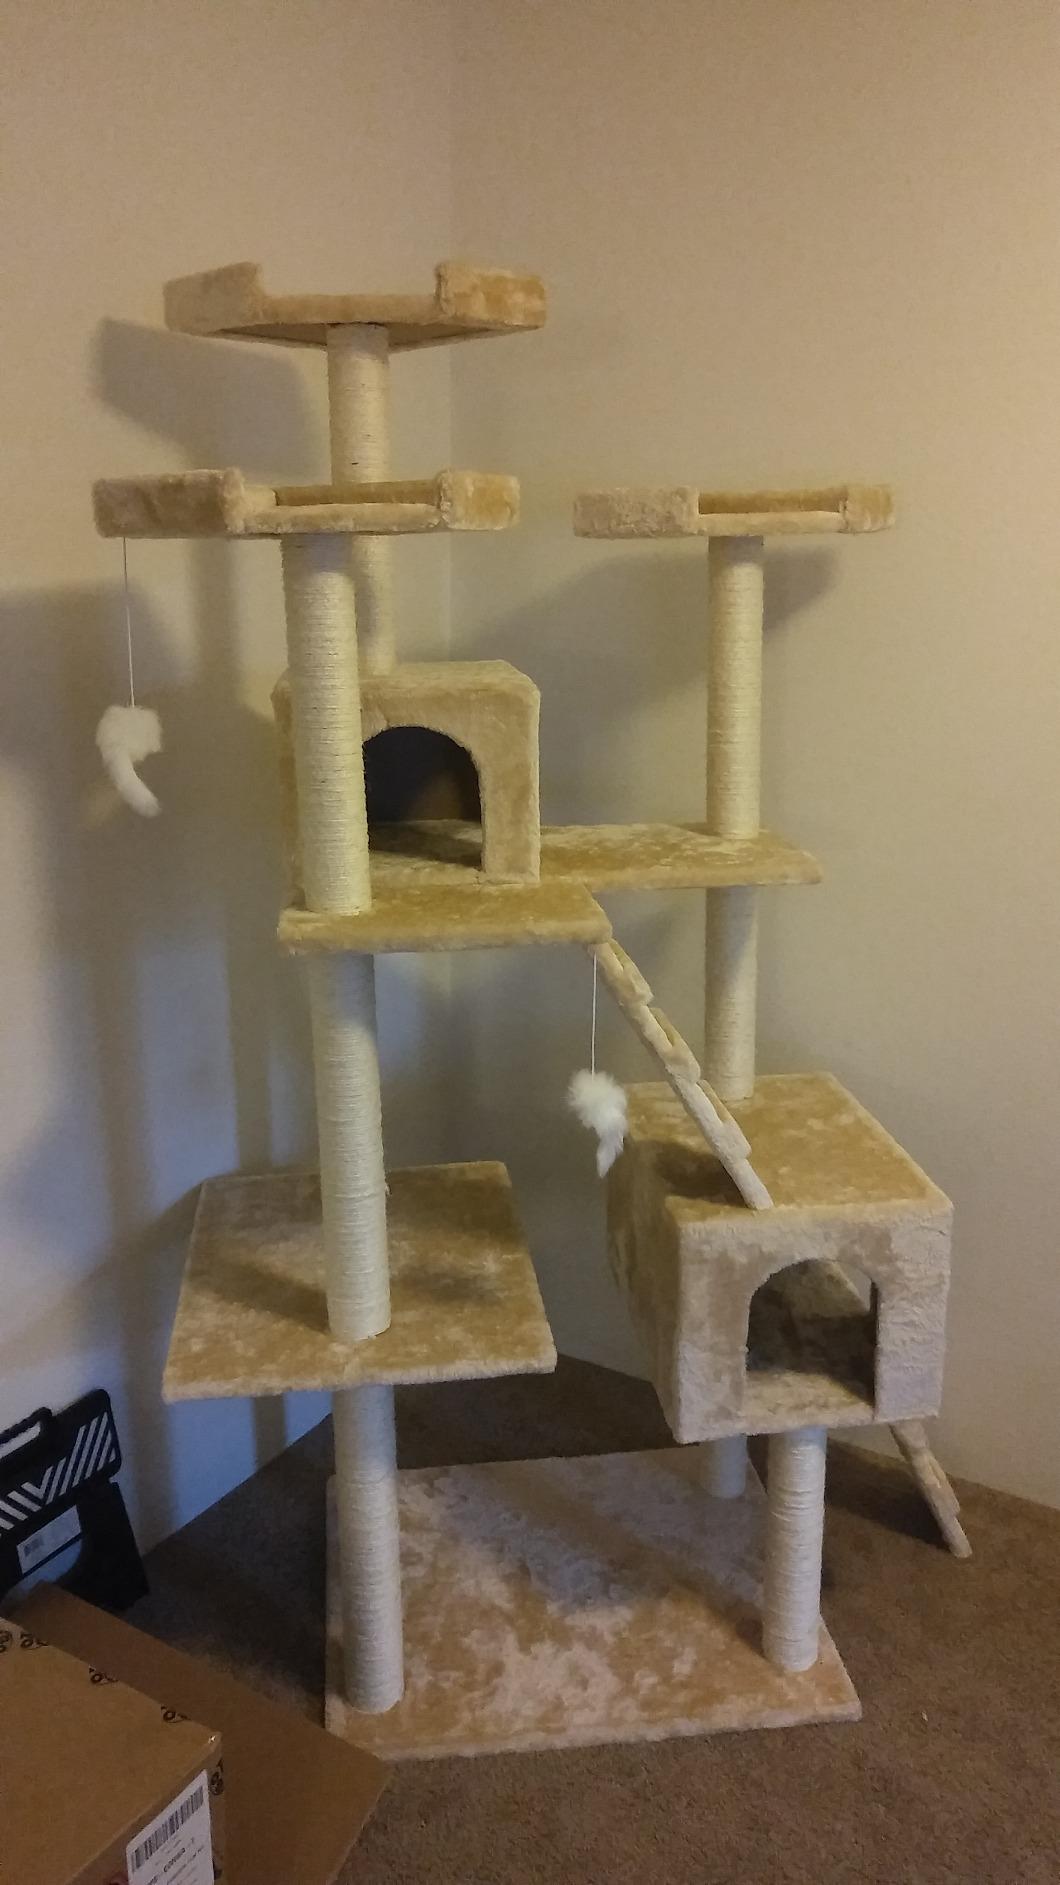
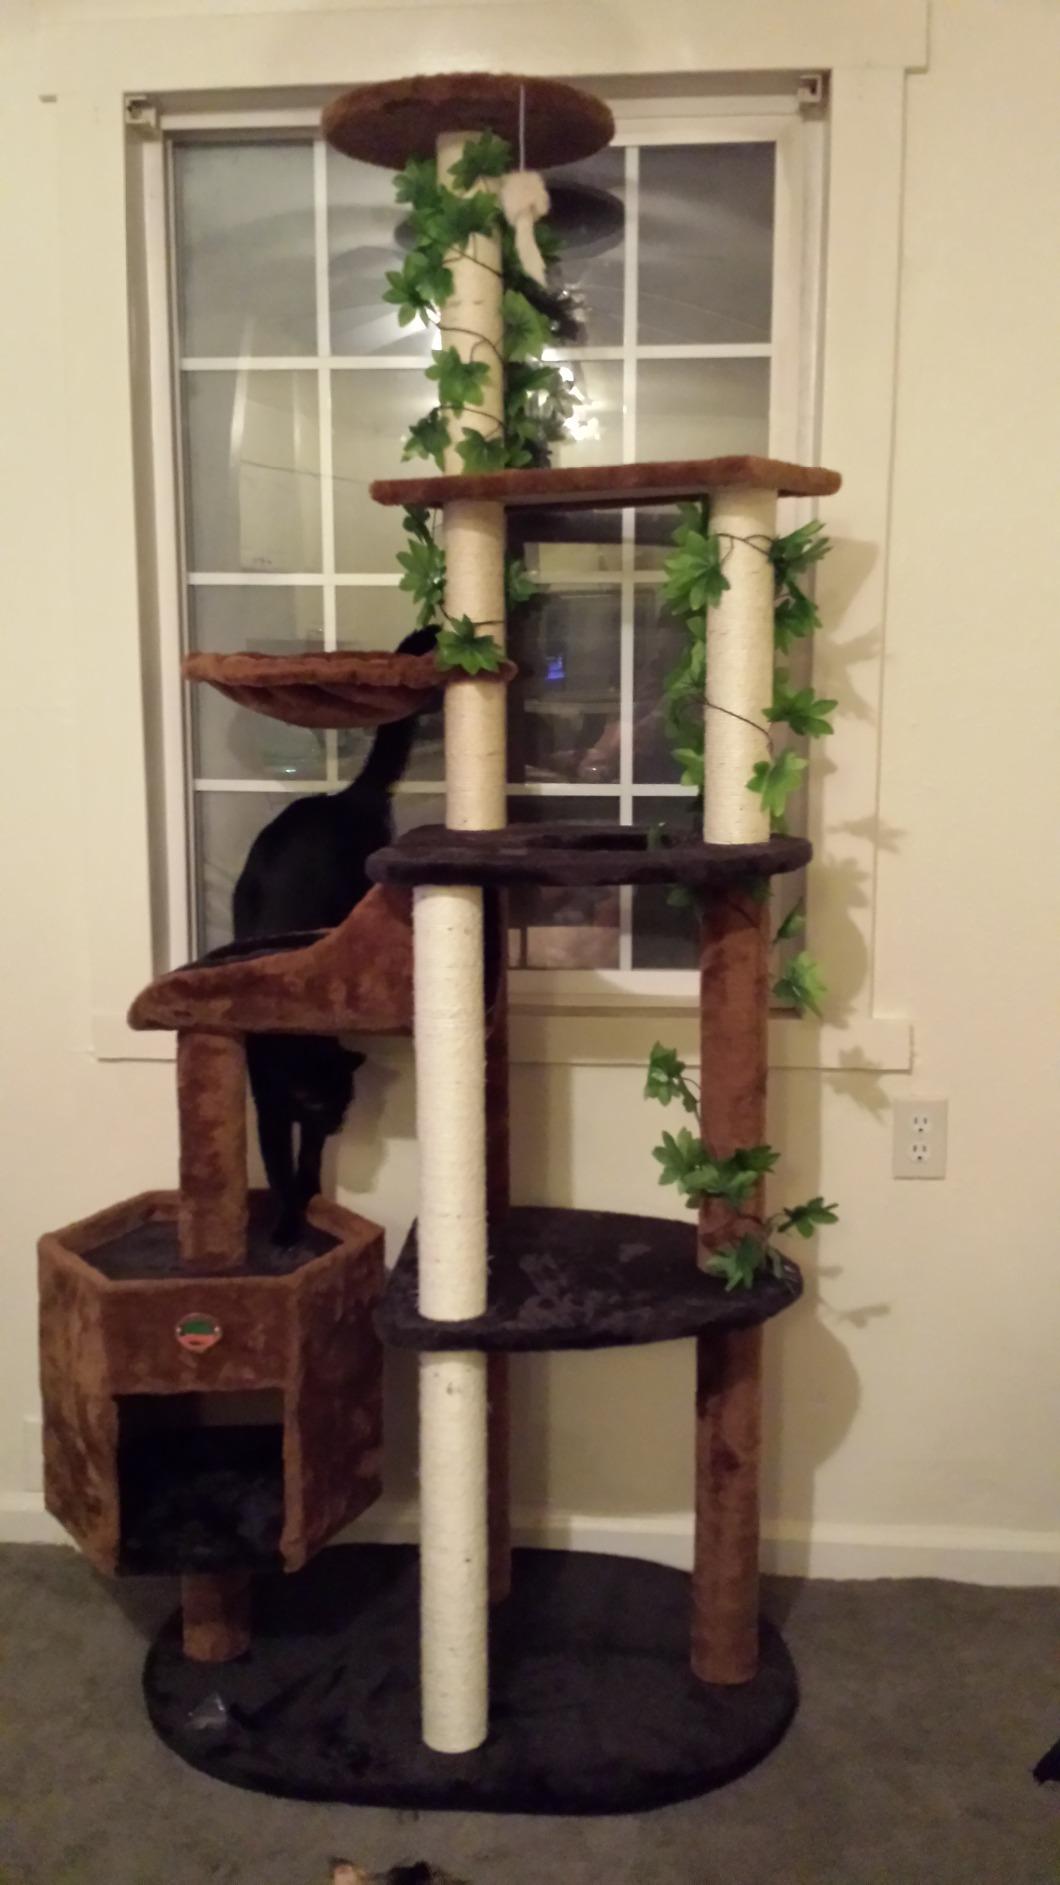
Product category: items_cat tree
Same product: no